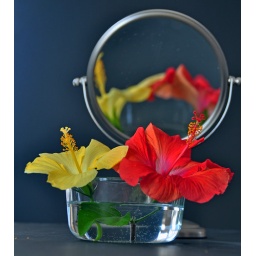
Two Hibiscus flowers in a clear glass container. One red, the other yellow. Dark background.